East Caucasian tur

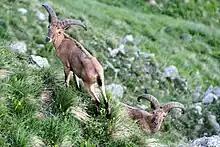
East Caucasian tur in Lagodekhi Protected Areas, Georgia.

The species range is restricted to the Greater Caucasus Mountains between above sea level, roughly extending from Mt. Shkhara (Georgia) in the west to Mt. Babadag (Azerbaijan) in the east. The western edge of the range of the East Caucasian tur remains unclear, as it overlaps with that of West Caucasian tur ("Capra caucasica"). Most of the species populations avoid human disturbance and occur in extremely rugged, open terrain around 3,000 m. In areas with no or little human disturbance, turs occur in gentler and much lower terrain.